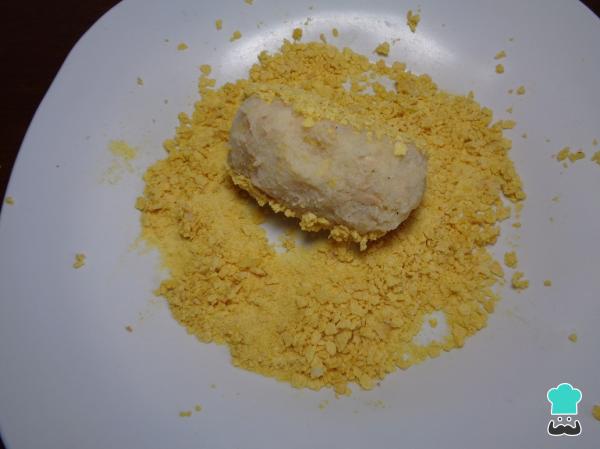
Ahora tomamos las croquetas de atún con papa y las vamos a empanizar con el pan molido, procurando que queden completamente cubiertas por este.